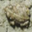
Label: frog